New Haven Warriors

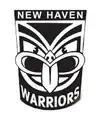
Team badge used until 2010

For their inaugural American National Rugby League season the club adopted the colors of navy blue, green and white stripe design characteristic of the old style vintage rugby league jerseys. The warriors later sport the reverse colors of their affiliate club, the New Zealand Warriors, who played in grey and black.